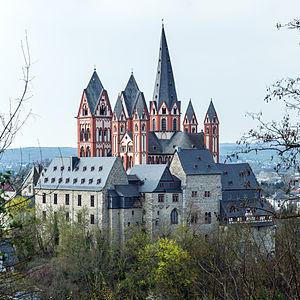
Gerlier Iᵉʳ de Limbourg est le fondateur de la Maison de Limbourg et seigneur de la ville de Limbourg-sur-la-Lahn et de quelques bourgs aux environs à partir de 1258.